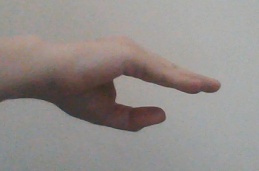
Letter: jeem